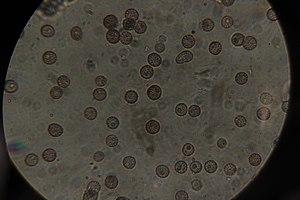
Microbotryum violaceum est une espèce de champignons basidiomycètes, phytoparasite obligatoire de plusieurs espèces de Caryophyllacées. Elle cause la maladie du charbon des anthères, à l'instar d'autres espèces du genre Microbotryum. Elle constitue un complexe d'espèces cryptiques, et ainsi, peut être interprétée au sens large ou au sens strict.